S. Maurice Hicks Jr.

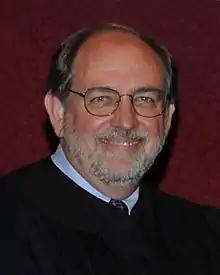

Samuel Maurice Hicks Jr., known professionally as S. Maurice Hicks Jr., (born December 5, 1952) is a United States district judge of the United States District Court for the Western District of Louisiana.